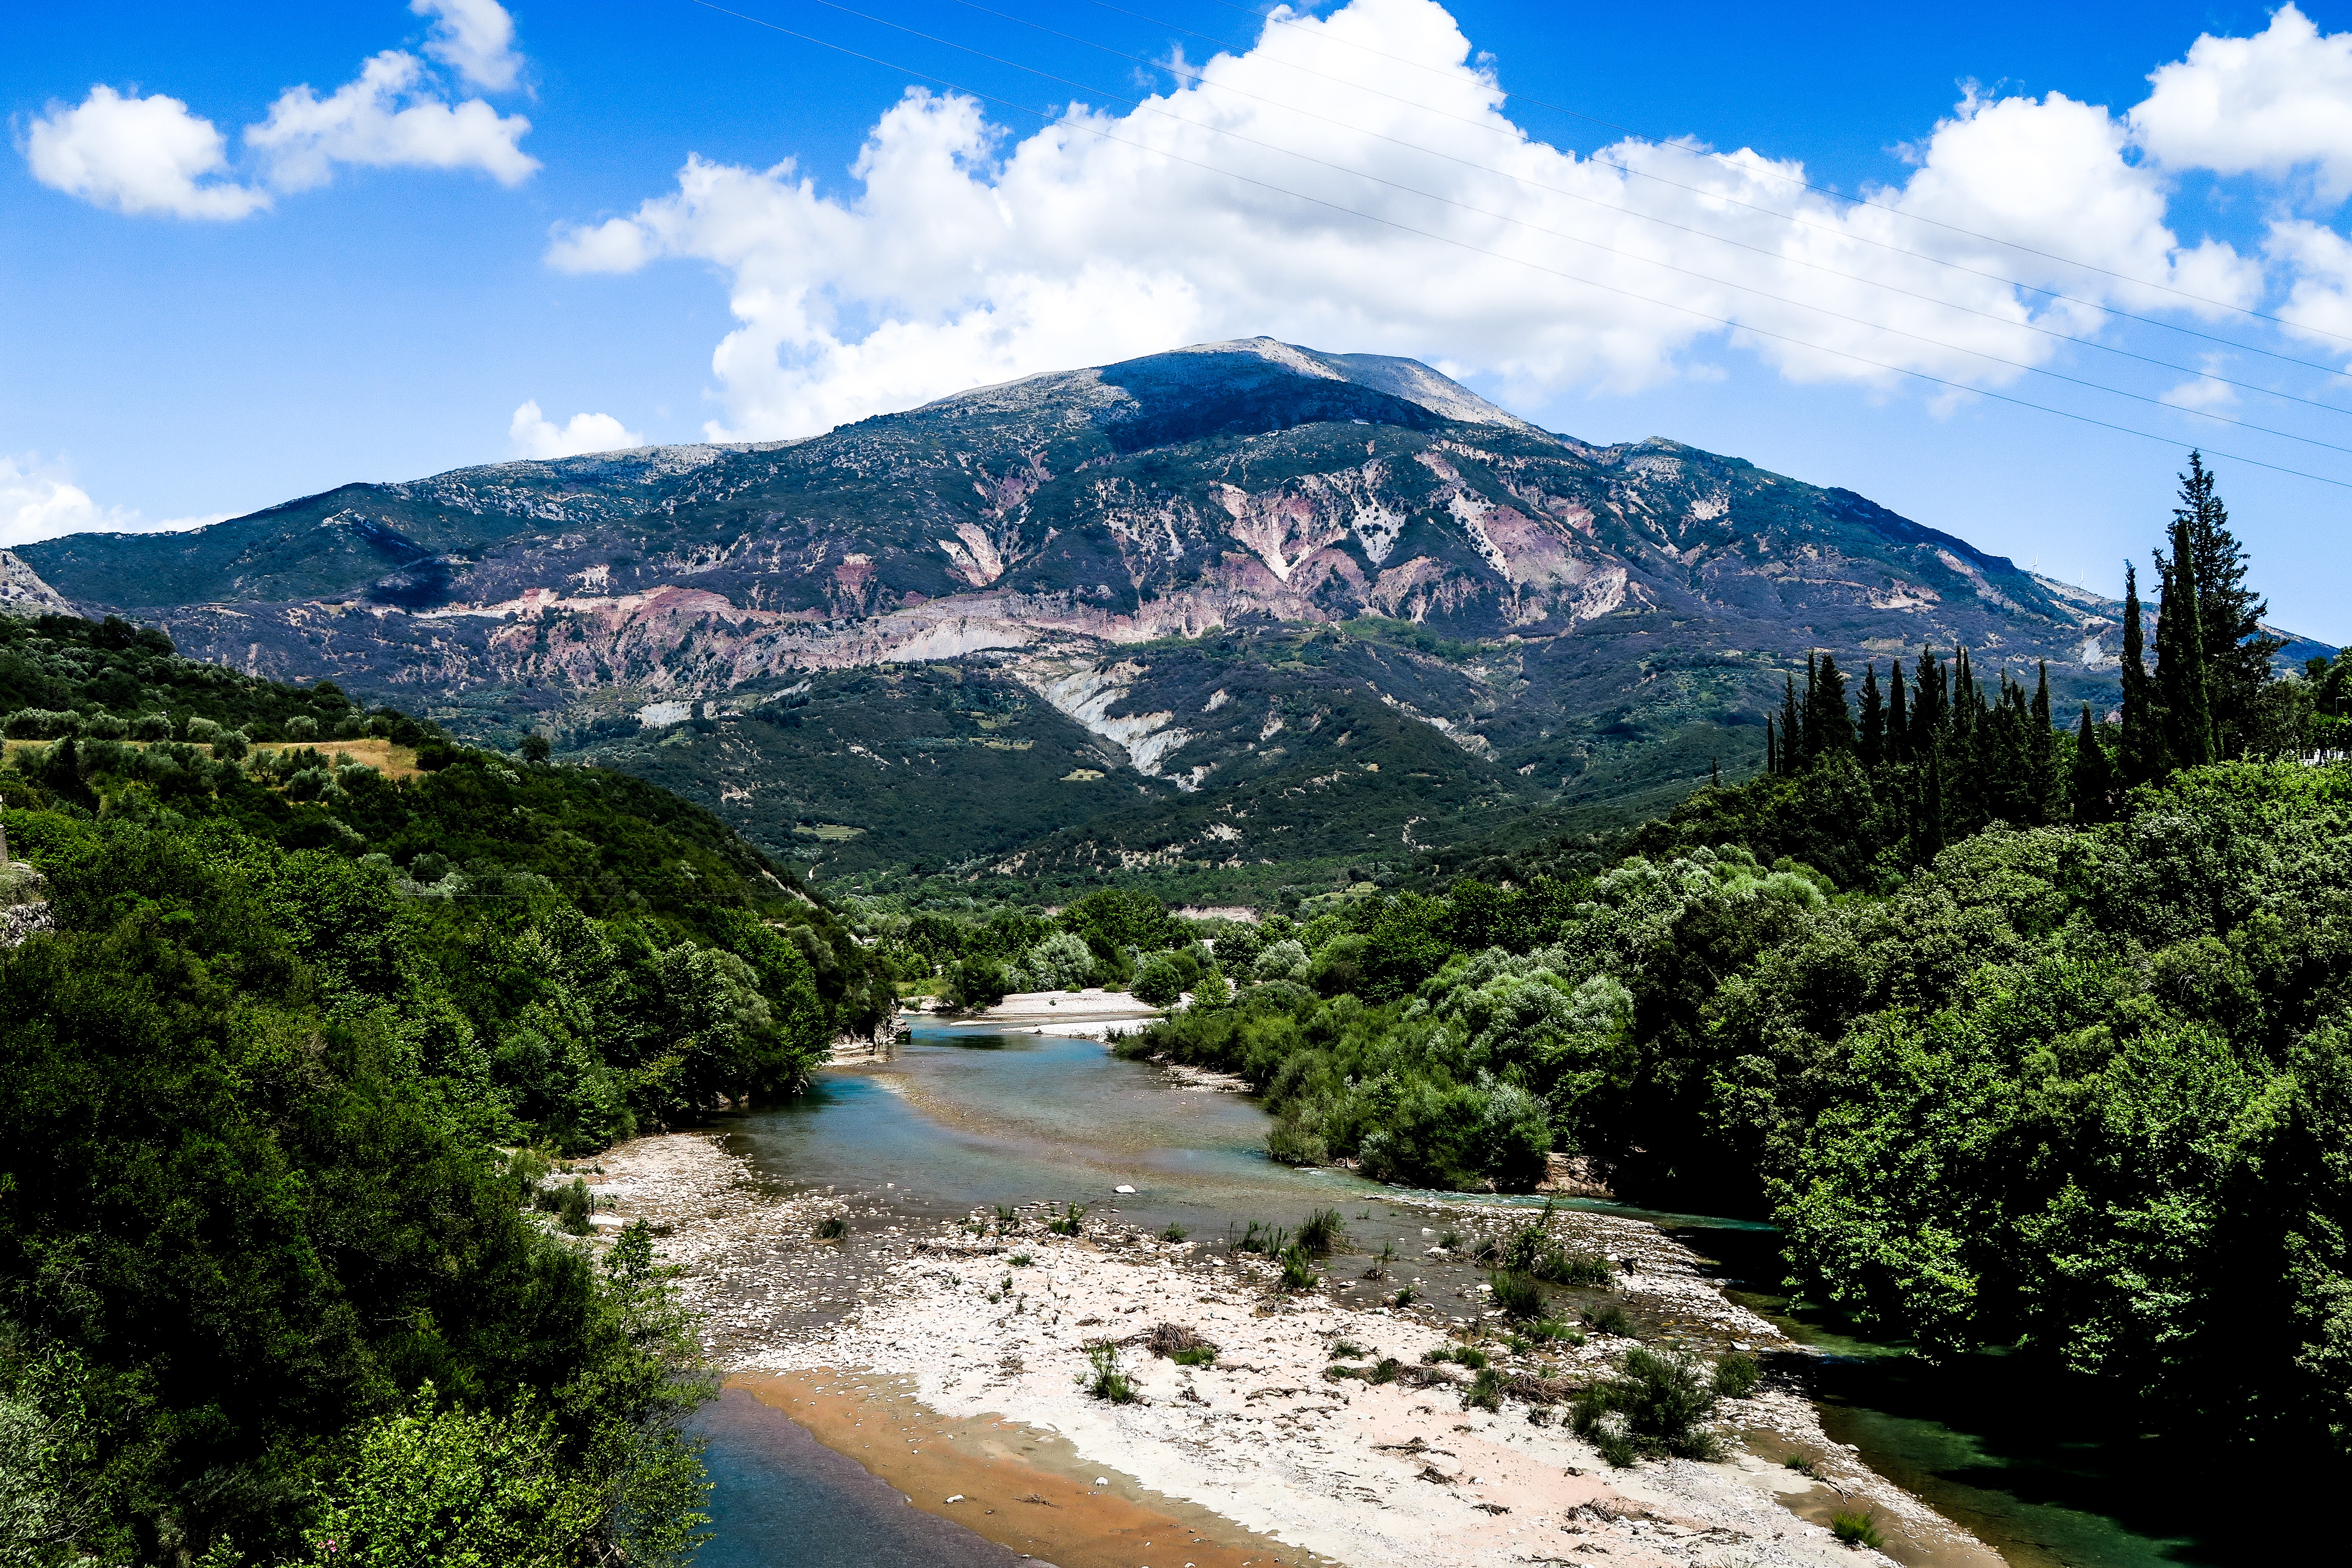
landscape, nature, wilderness, walking, mountain, lake, adventure, river, valley, mountain range, vacation, national park, ridge, alps, plateau, landform, mountain pass, geographical feature, mountainous landforms